Guided bomb

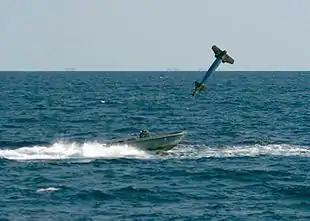
GBU-10 shortly before it impacts a small boat during a training exercise

In 1962, the US Army began research into laser guidance systems and by 1967 the USAF had conducted a competitive evaluation leading to full development of the world's first laser-guided bomb, the BOLT-117, in 1968. All such bombs work in much the same way, relying on the target being illuminated, or "painted," by a laser target designator on the ground or on an aircraft. They have the significant disadvantage of not being usable in poor weather where the target illumination cannot be seen, or where it is not possible to get a target designator near the target. The laser designator sends its beam in a series of encrypted pulses so the bomb cannot be confused by an ordinary laser, and also so multiple designators can operate in reasonable proximity.